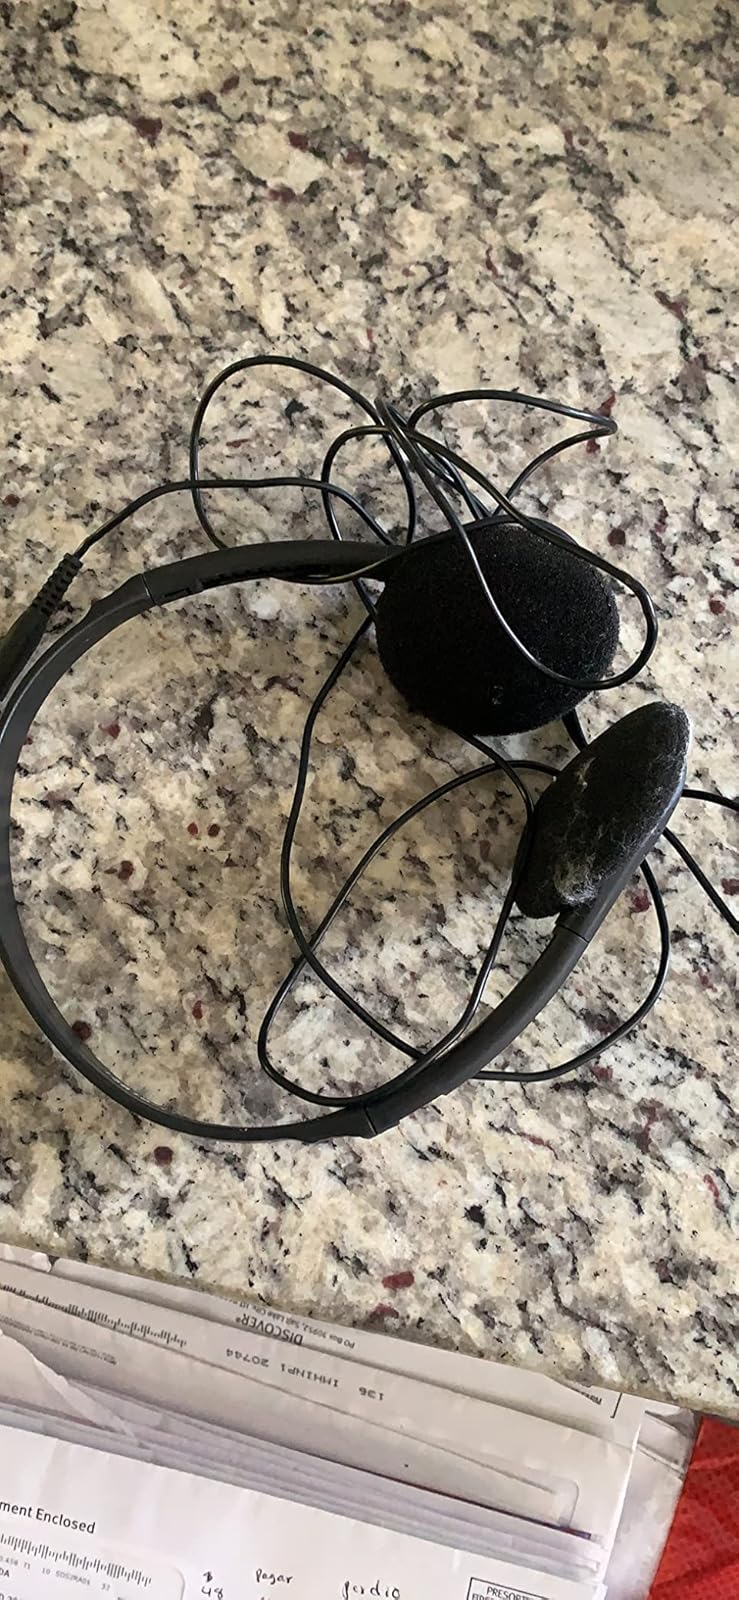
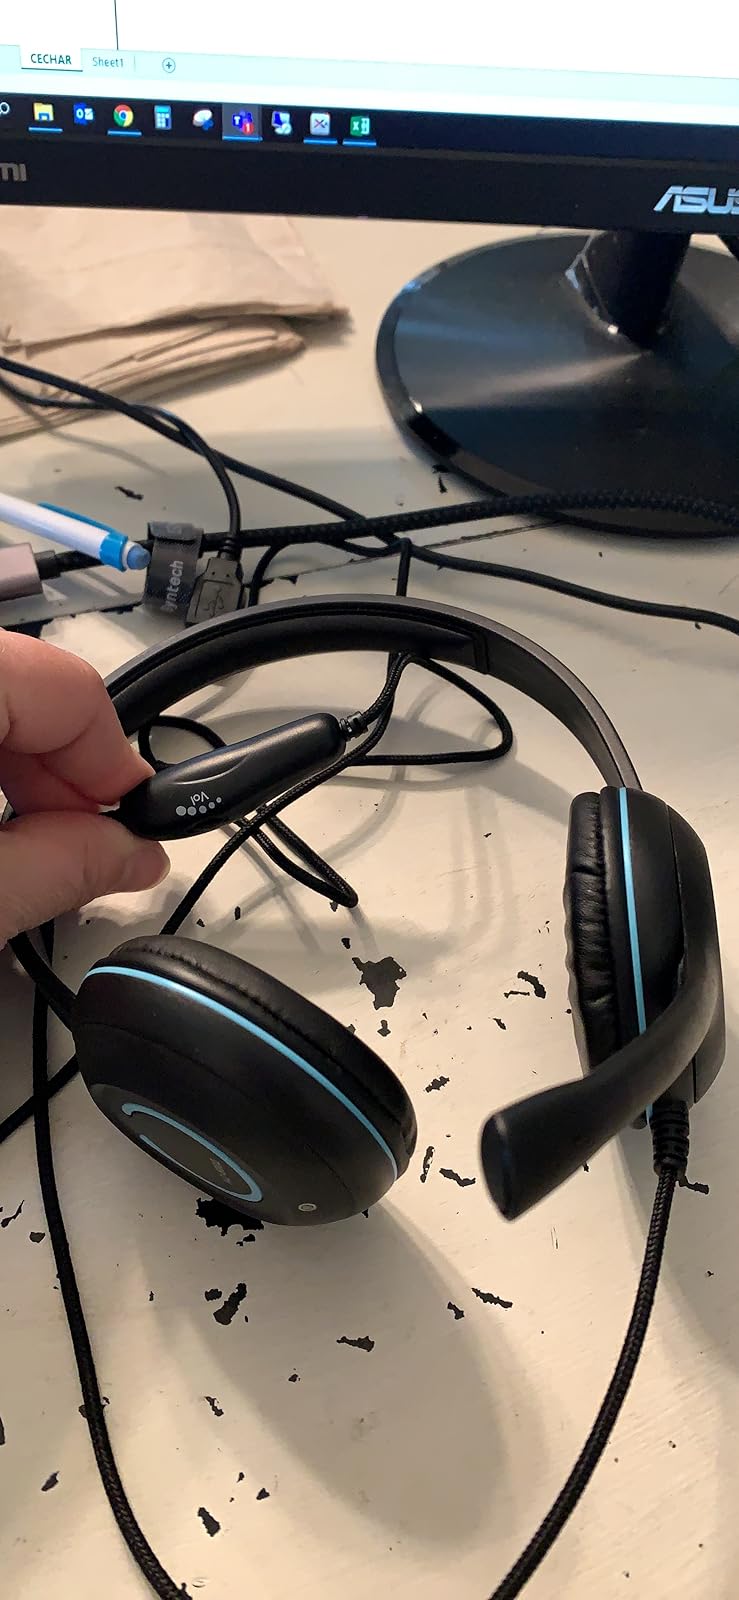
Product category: headphones
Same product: no